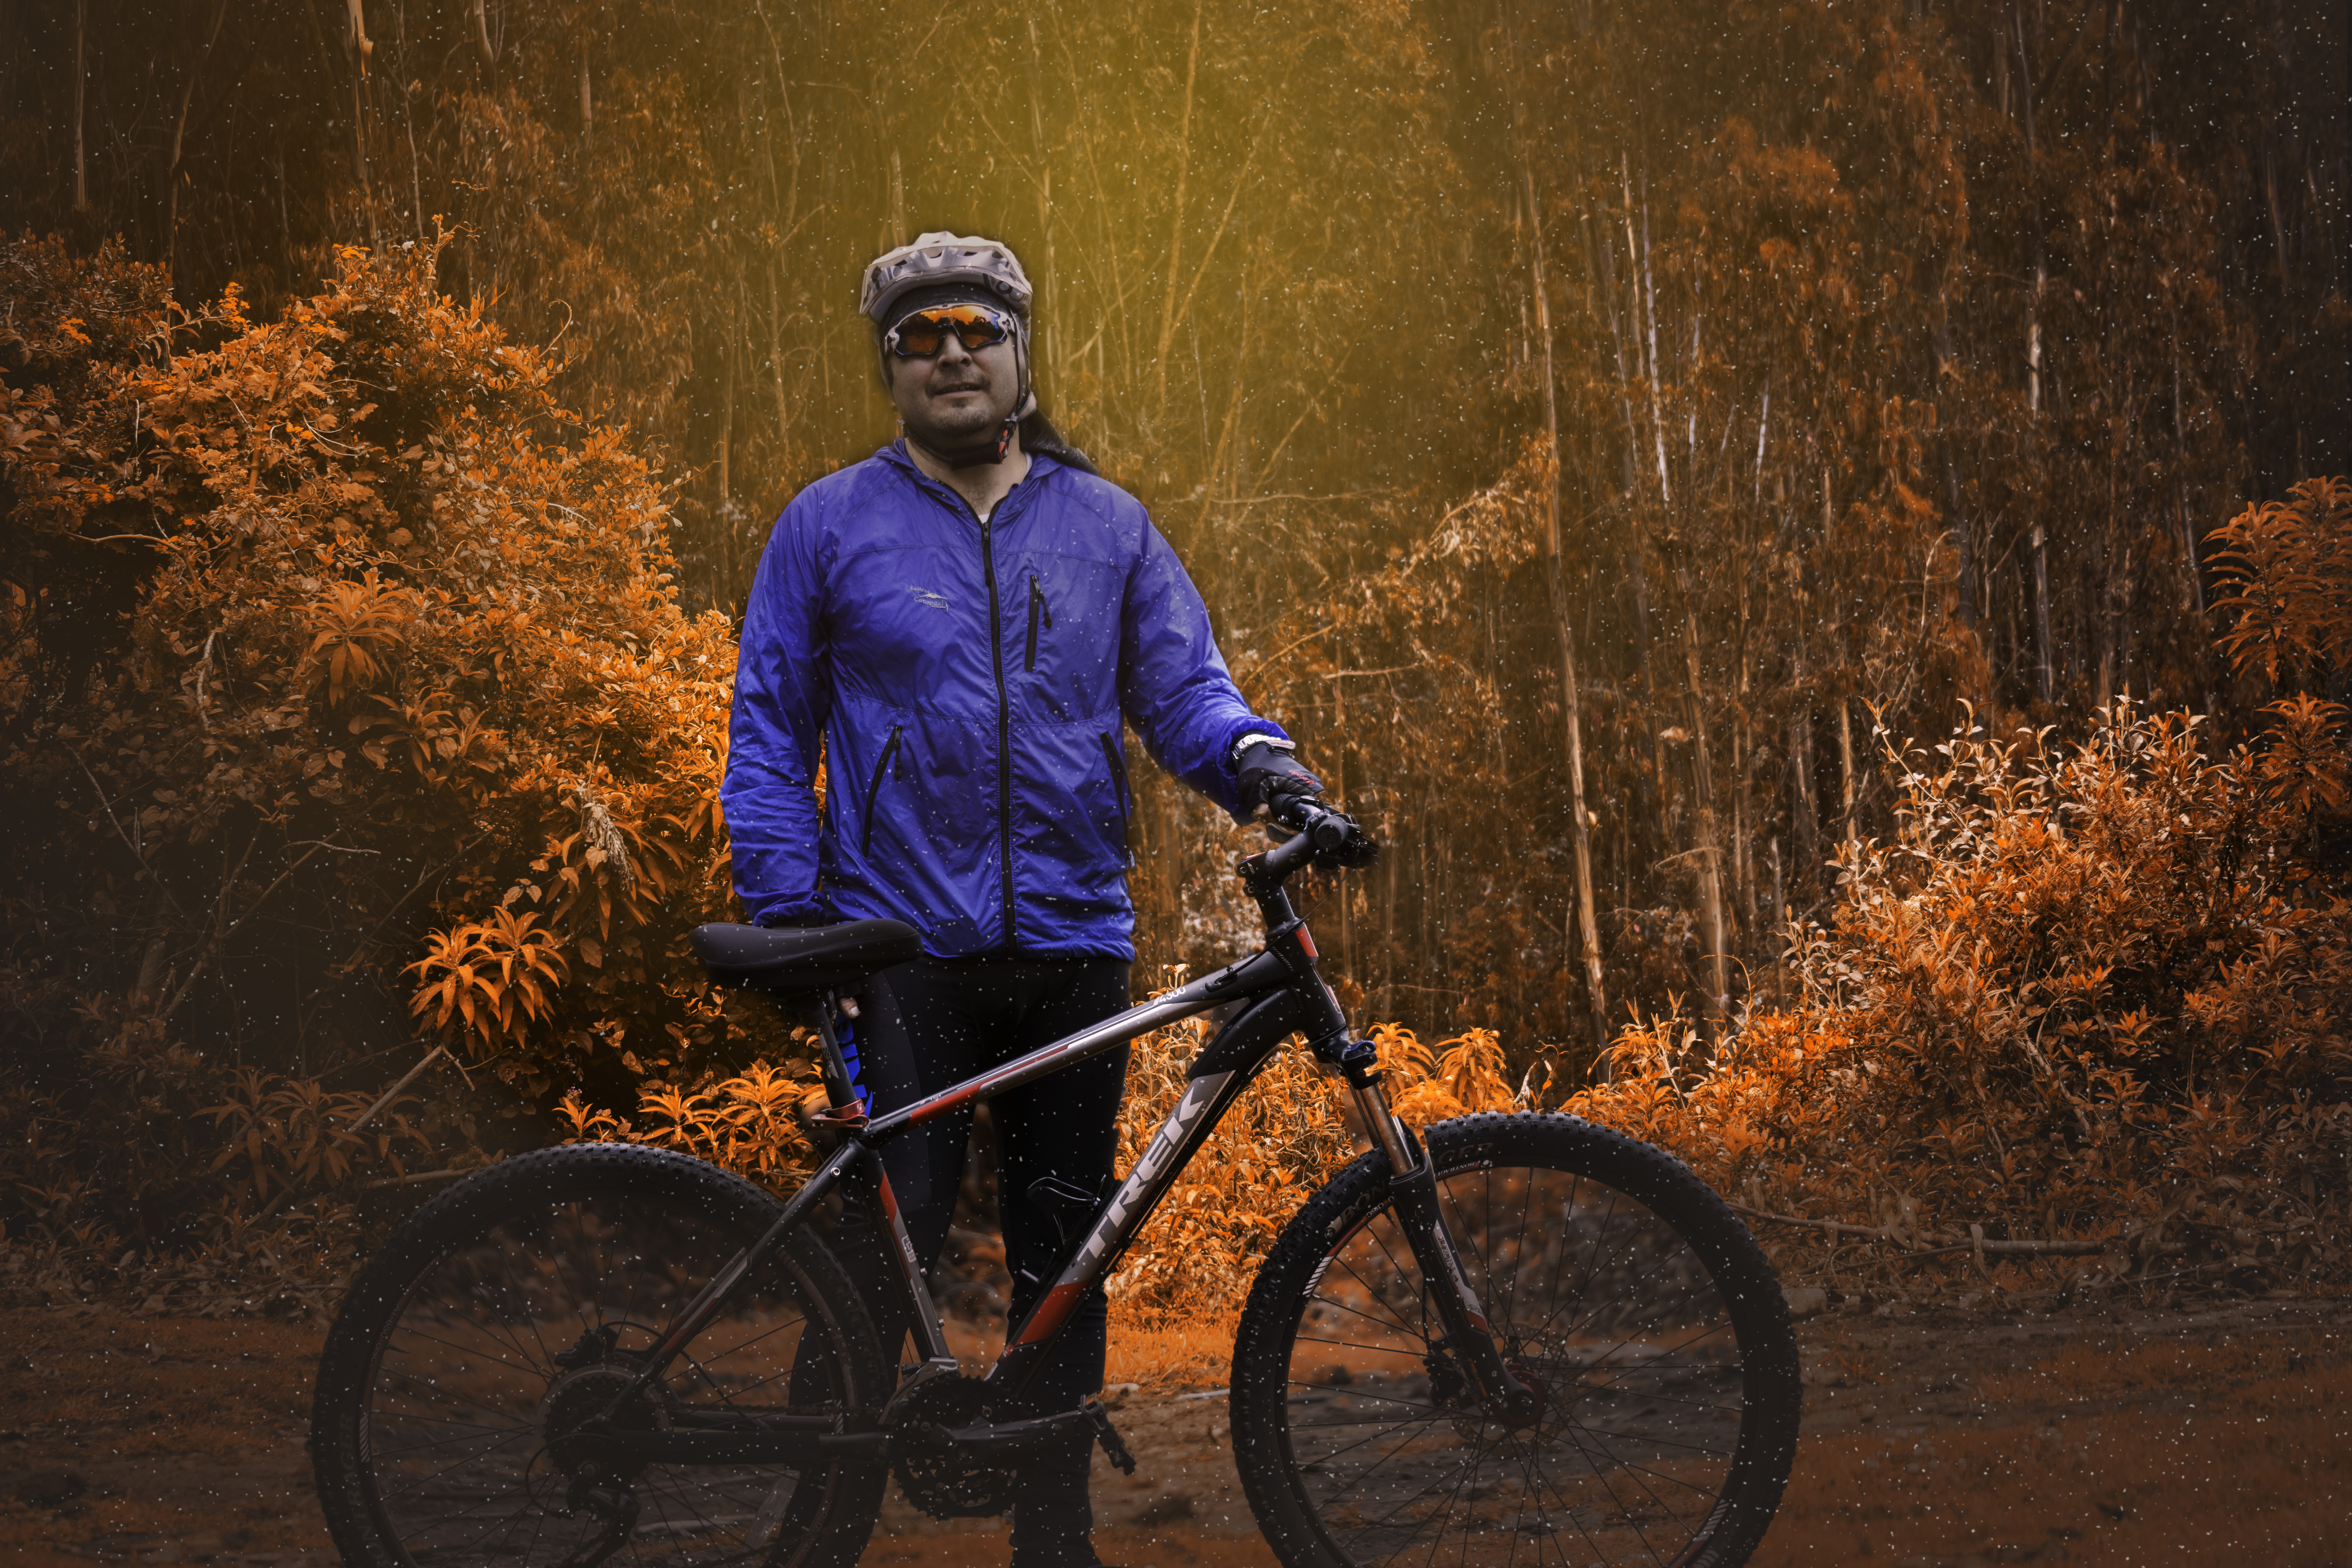
forest, helmet, bicycle, man, sports, mountain, land vehicle, cycle sport, nature, cycling, mountain bike, road bicycle, yellow, soil, woody plant, tree, sports equipment, vehicle, cyclo cross, plant, morning, path, mountain biking, adventure, hybrid bicycle, recreation, autumn, racing bicycle, cyclo cross bicycle, extreme sport, bicycle racing, freeride, landscape, bicycle motocross